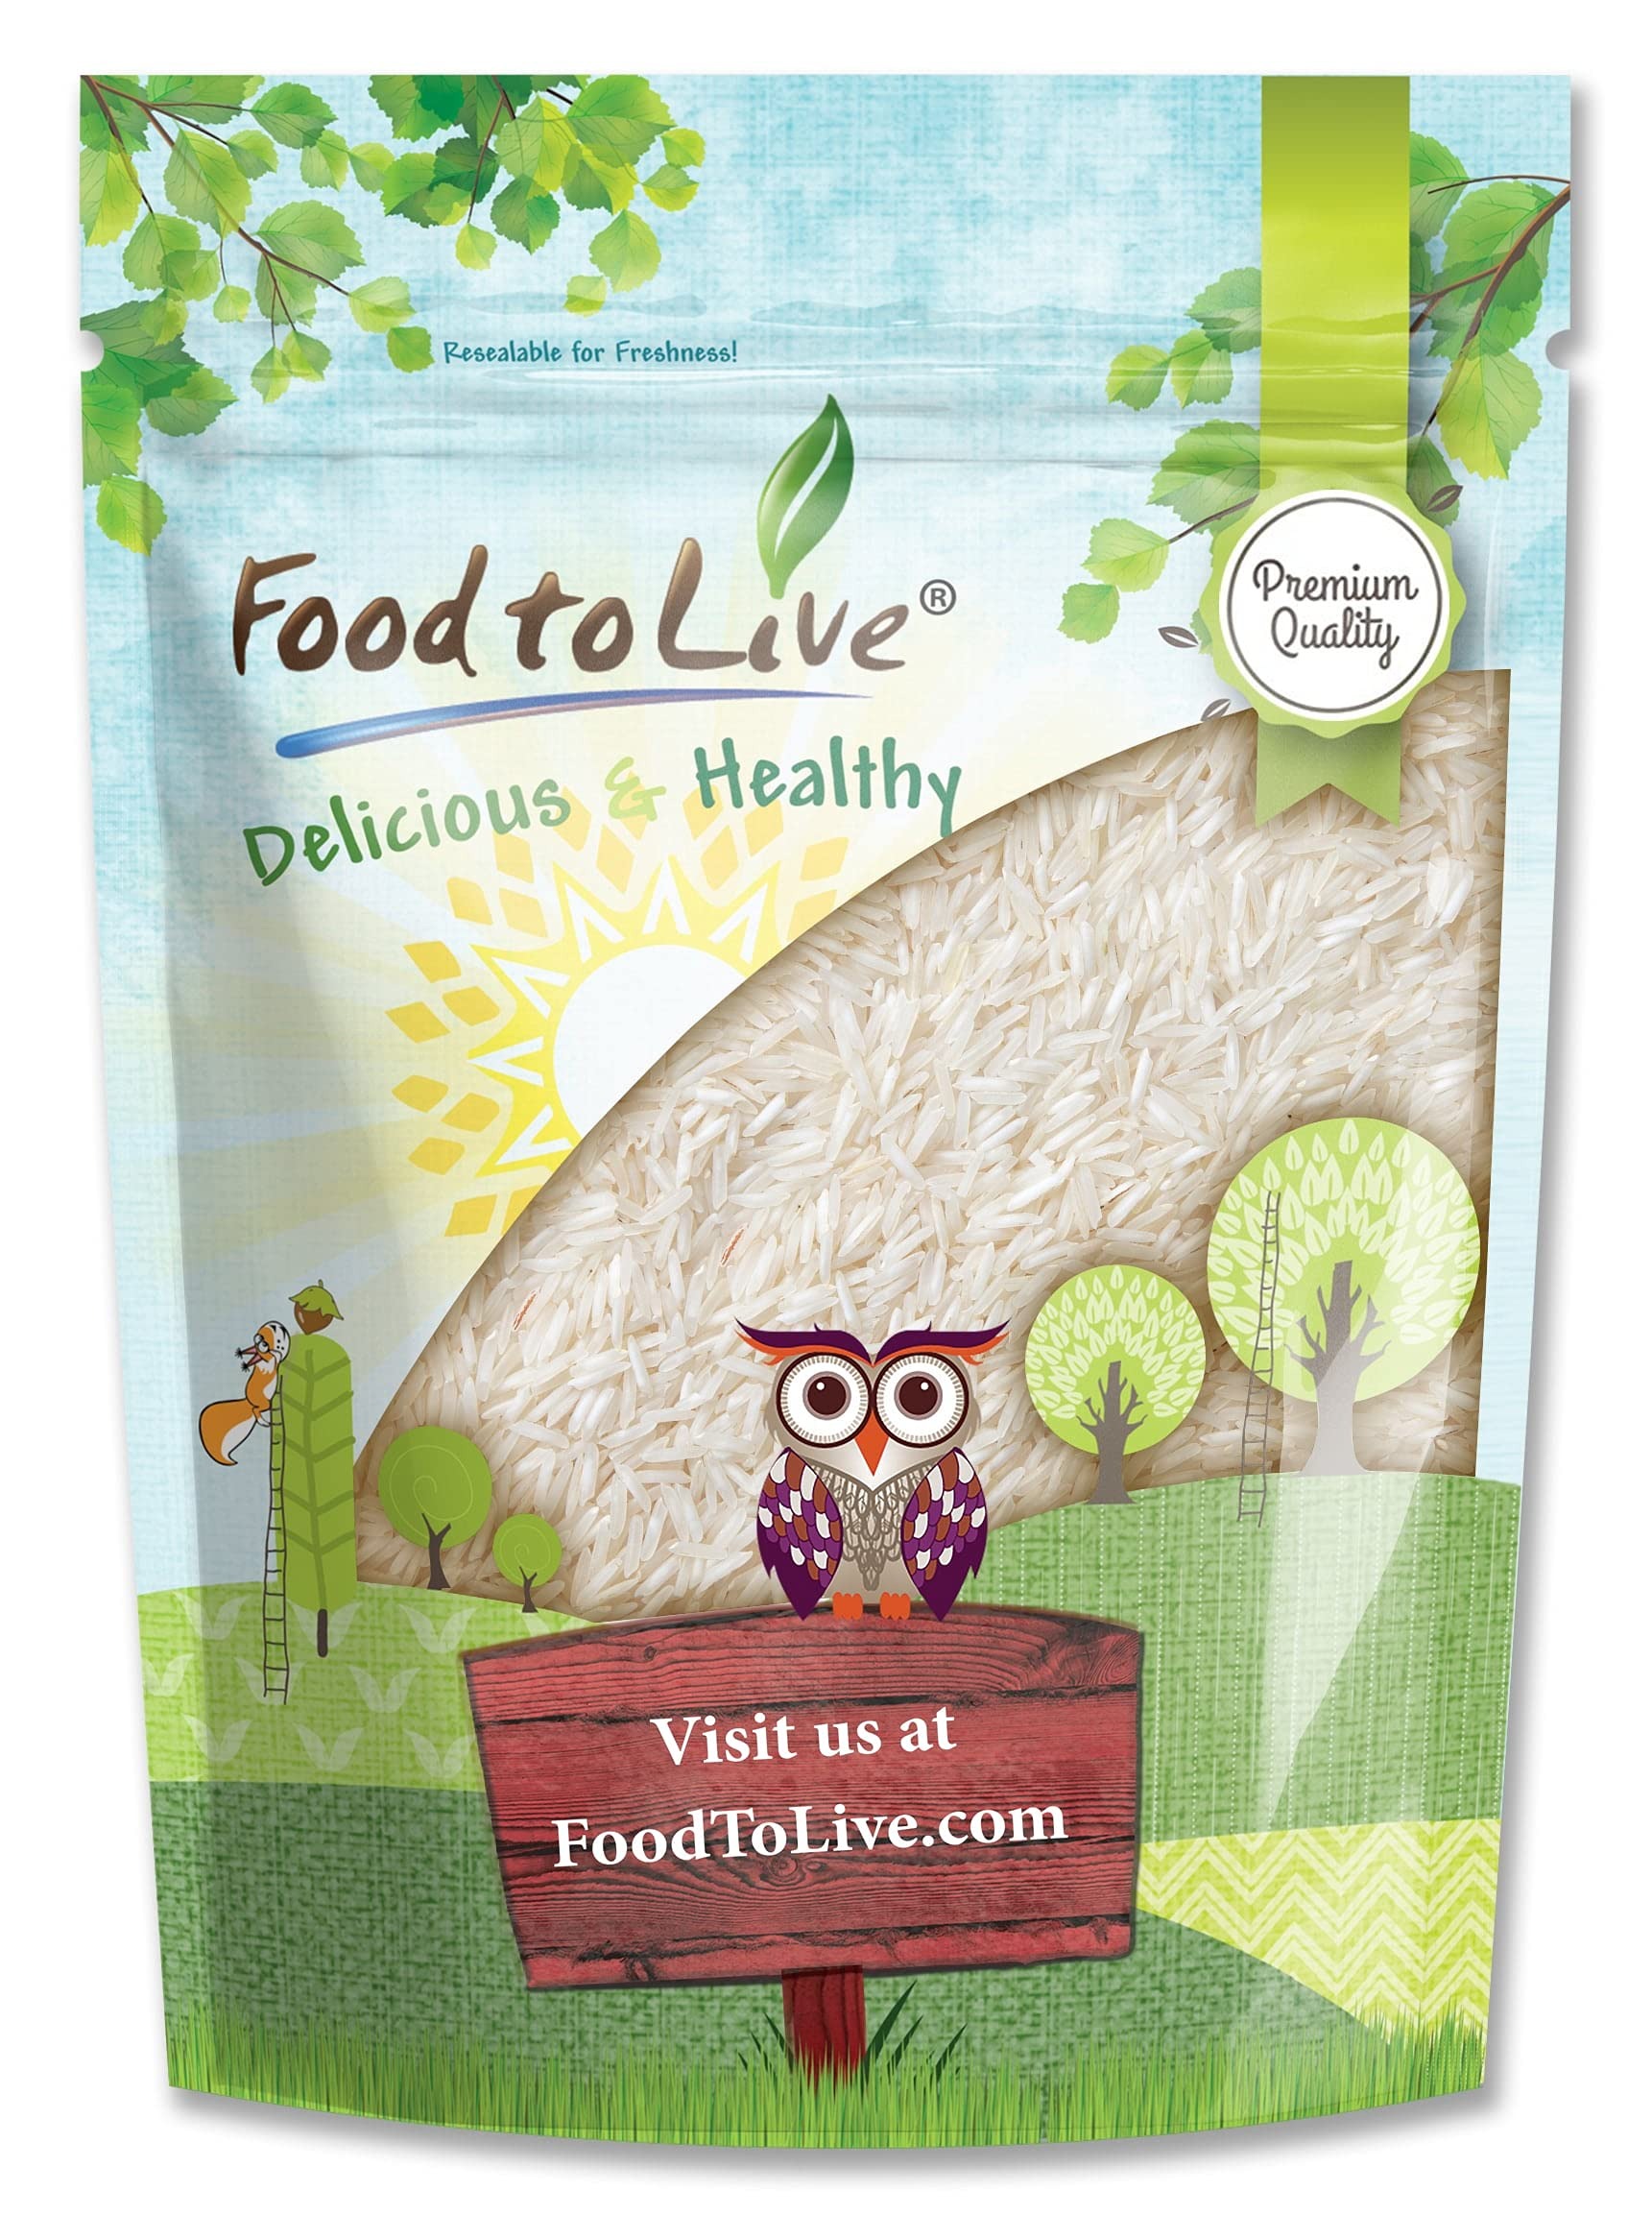
Item Name: Food to Live Long Grain White Rice, 6 Pounds Raw, Vegan, Kosher. Easy to Cook. Stays Separate and Fluffy. Rich in Iron and Low in Fat. Great as Side Dish. Perfect for Stuffing, Pilafs, and Salads
Bullet Point 1: ✔️ PREMIUM QUALITY & KOSHER: Food to Live Long Grain White Rice is 100% Raw, certified Kosher, and vegan-friendly. Besides, it’s trans-fat and cholesterol-free.
Bullet Point 2: ✔️ HIGHLY NUTRITIOUS: This rice variety is a great source of protein and carbs, therefore, it will keep you energized for a while. It also contains Folate, Calcium, Niacin, Magnesium, Selenium, Zinc, Phosphorus, and Vitamin B6.
Bullet Point 3: ✔️ VERSATILE USES: Long Grain White Rice is an amazing pantry staple that has an endless number of uses. Use it for pilaf, curries, rice bowls, stir-fries, or serve it as a side dish with stews, sauces, beans, meat, fish, or veggies.
Bullet Point 4: ✔️ QUICK AND EASY TO COOK: You can prepare this rice either in an open or a closed pot with minimal effort. Perfect for big families!
Bullet Point 5: ✔️ WHITE BASMATI AND WHITE JASMINE RICE SUBSTITUTE: Long Grain White Rice has a very similar taste and texture to White Basmati and White Jasmine varieties, thus, can be used as an alternative.
Value: 96.0
Unit: Ounce

Price: 21.93